460P/PanSTARRS

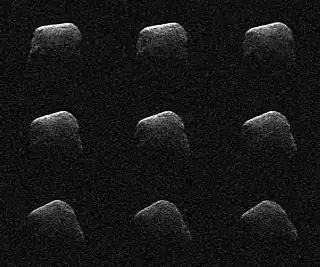
Radar images of 460P/PanSTARRS from its 2016 Earth flyby

460P/PanSTARRS (also known with the provisional designation "") is a near-Earth object and periodic comet of the Jupiter family, with an orbital period of 5.25 years. In March 2016 it passed at distance of 2.2 million miles (3.5 million km, or 9 lunar distances) from Earth. It was the closest approach by a comet since 1770 and 3rd closest recorded comet to Earth. The close flyby enabled the size of the nucleus to be calculated at about in diameter, which was much bigger than expected. The comet is very dark, reflecting about 2-3 percent of the visible light, about the same as a charcoal briquette. It has a very similar orbit as numbered comet 252P/LINEAR, and may be related to it (e.g. split off of).